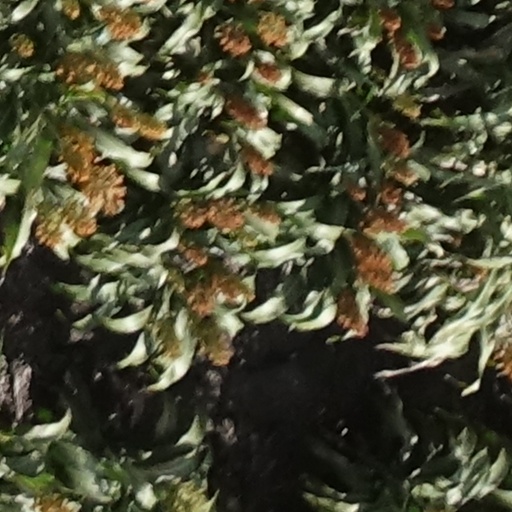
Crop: sorghum